Tallahassee Female Academy

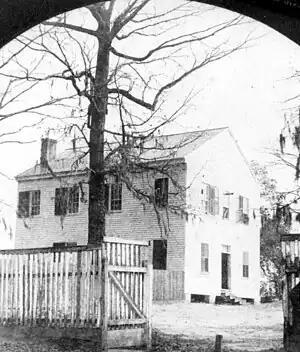
West Florida Seminary building (now Florida State University) called the female academy circa 187-. This building was located on Park Avenue between Duval and Bronough Streets

The Tallahassee Female Academy (also known as the Leon Female Academy) was one of the predecessor institutions of Florida State University in Tallahassee, Florida. The school started in 1843 as the Misses Bates School and was perhaps the most stable educational institution in Tallahassee until the West Florida Seminary officially began operations in 1857. They were remedies for the fact that at the time there were no public high schools in Florida. Male and female students studied separately.